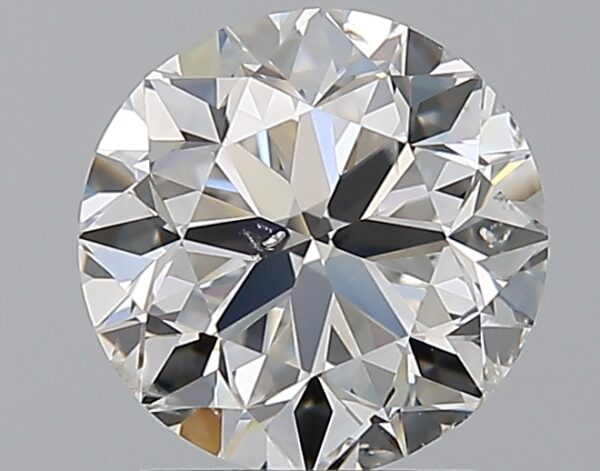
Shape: round
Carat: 2
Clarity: SI2
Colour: F
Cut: VG
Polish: EX
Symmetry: VG
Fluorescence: N
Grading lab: GIA
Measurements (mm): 7.73 x 7.84 x 5.06